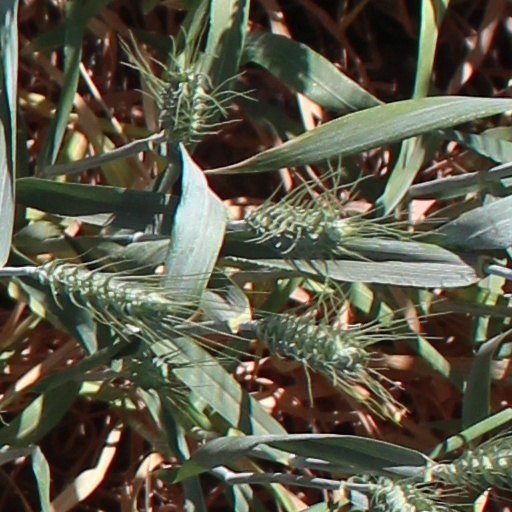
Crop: wheat